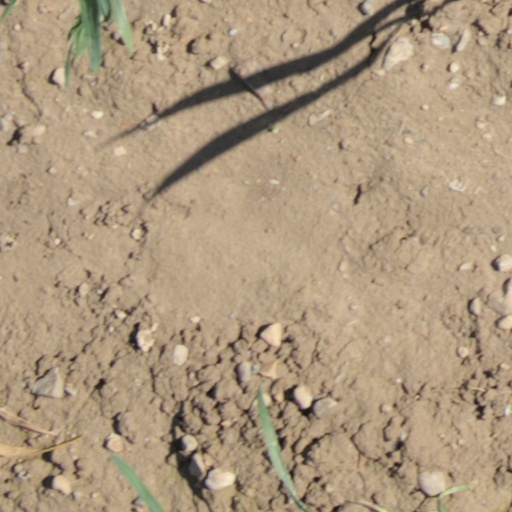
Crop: wheat